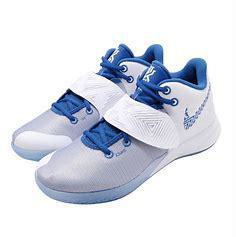
Brand: Nike
Model: Kyrie Flytrap 3